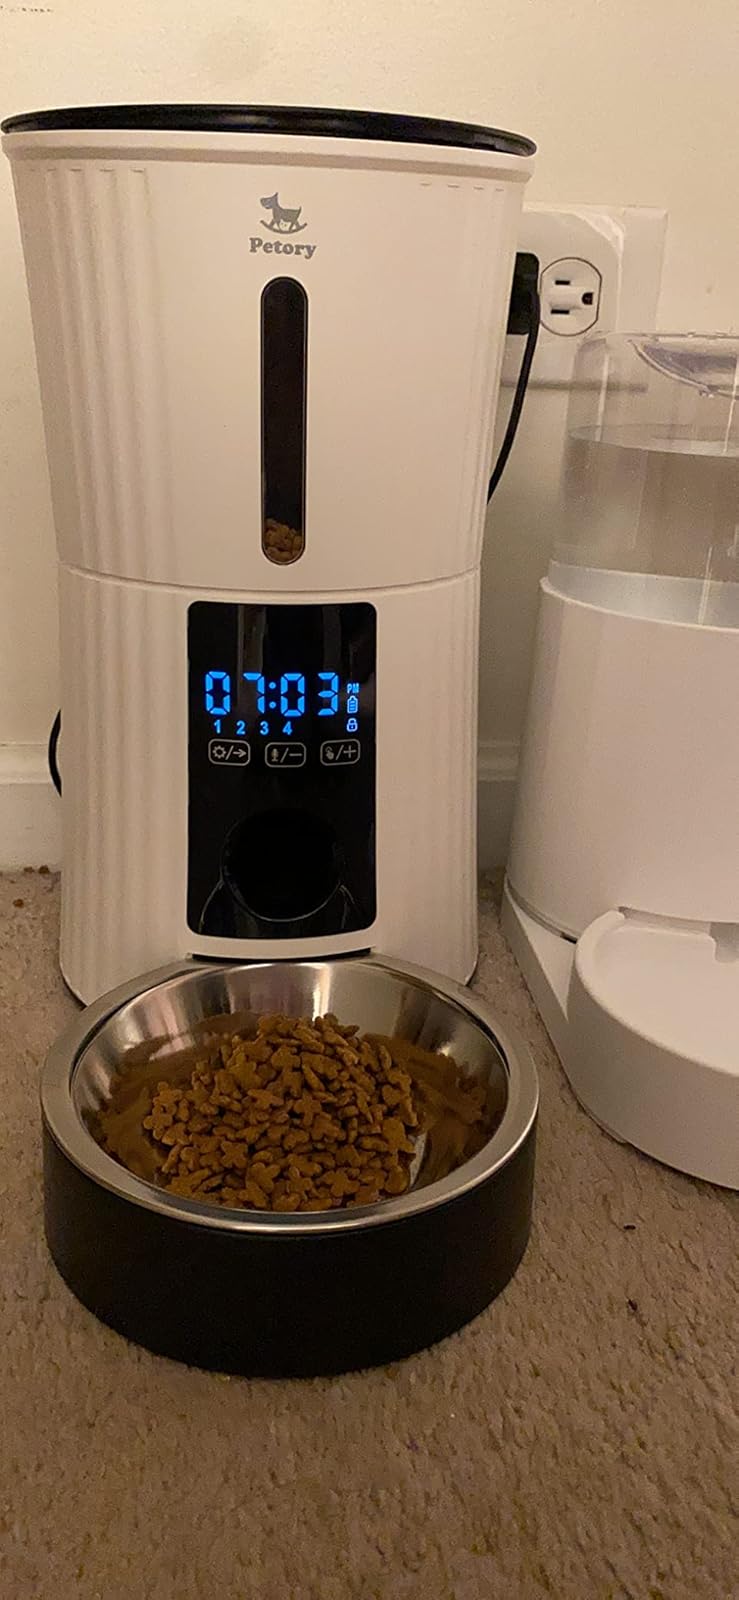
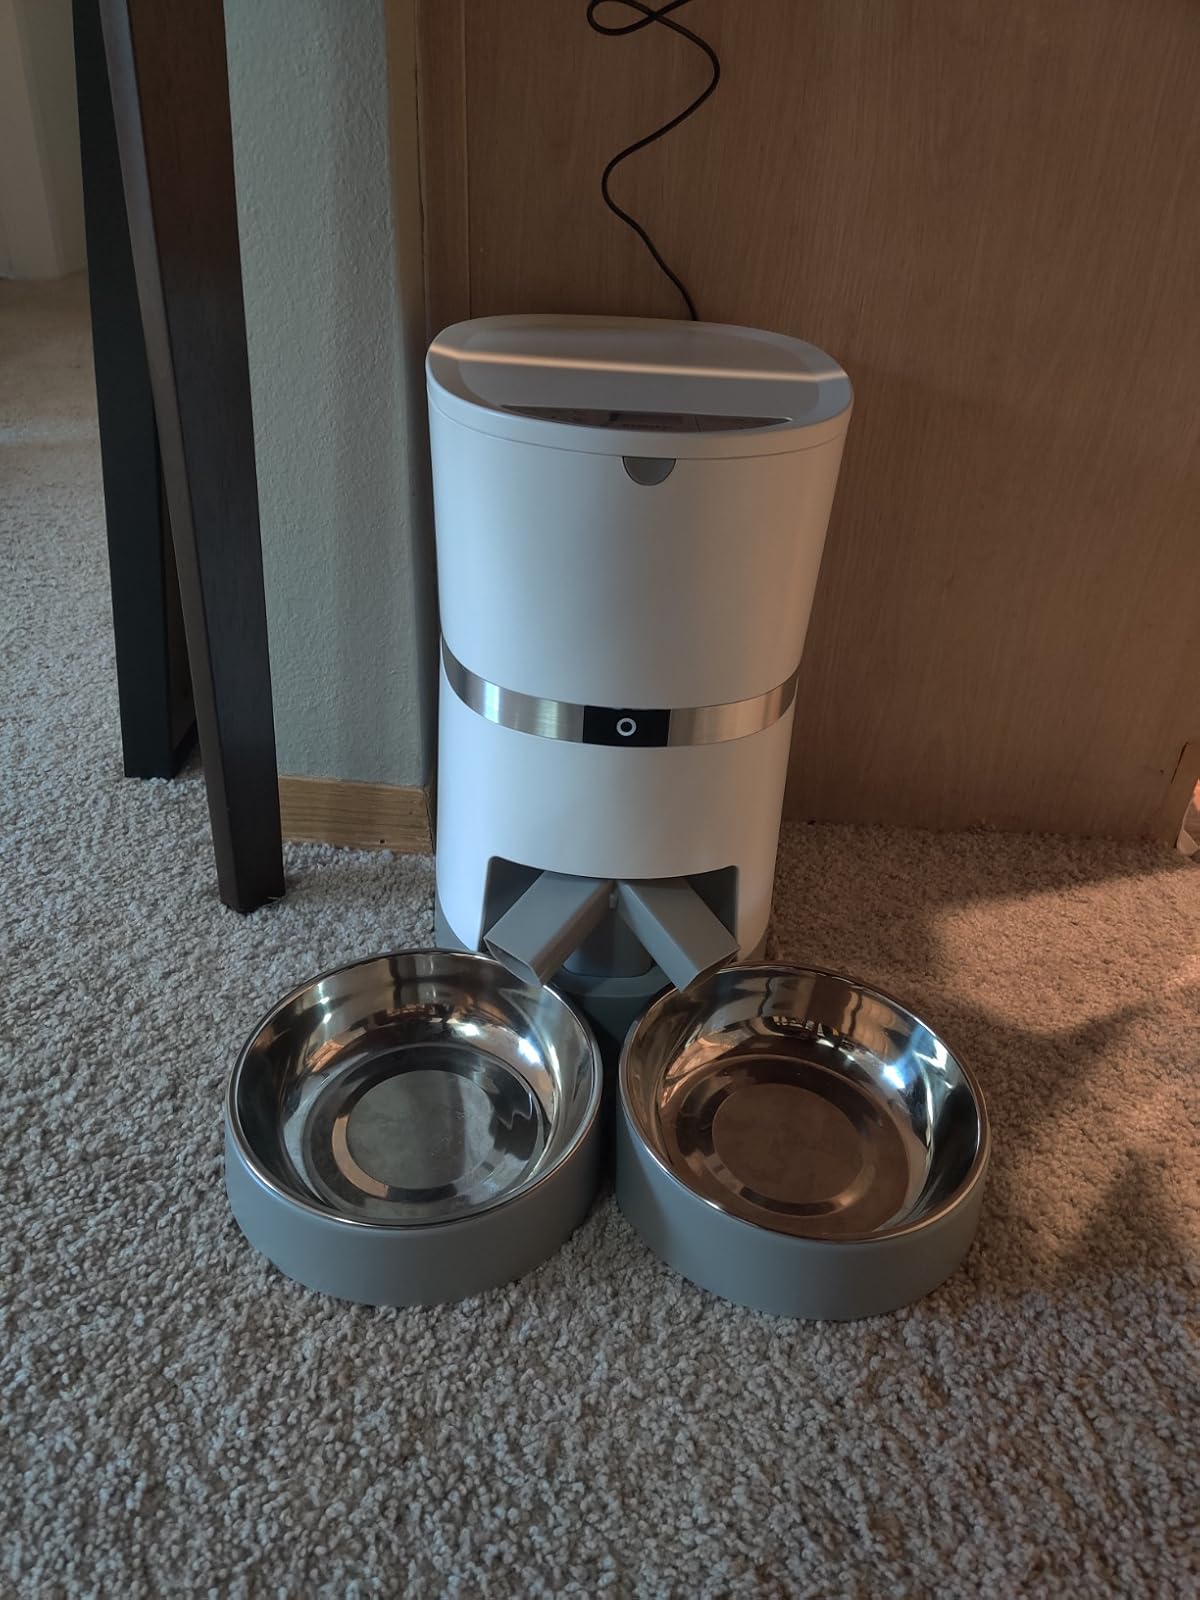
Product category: items_feeder
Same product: no